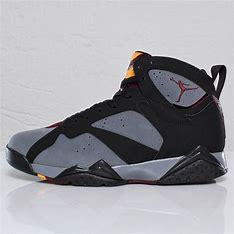
Brand: Jordan
Model: 7 Retro